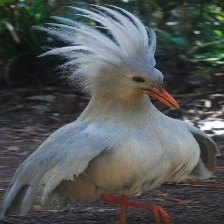
Species: KAGU
Scientific name: RHYNOCHETOS JUBATUS